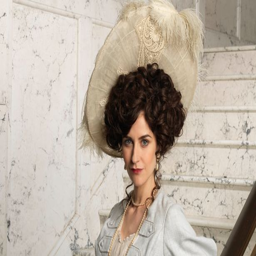
the actress plays person , who has a penchant for young lovers